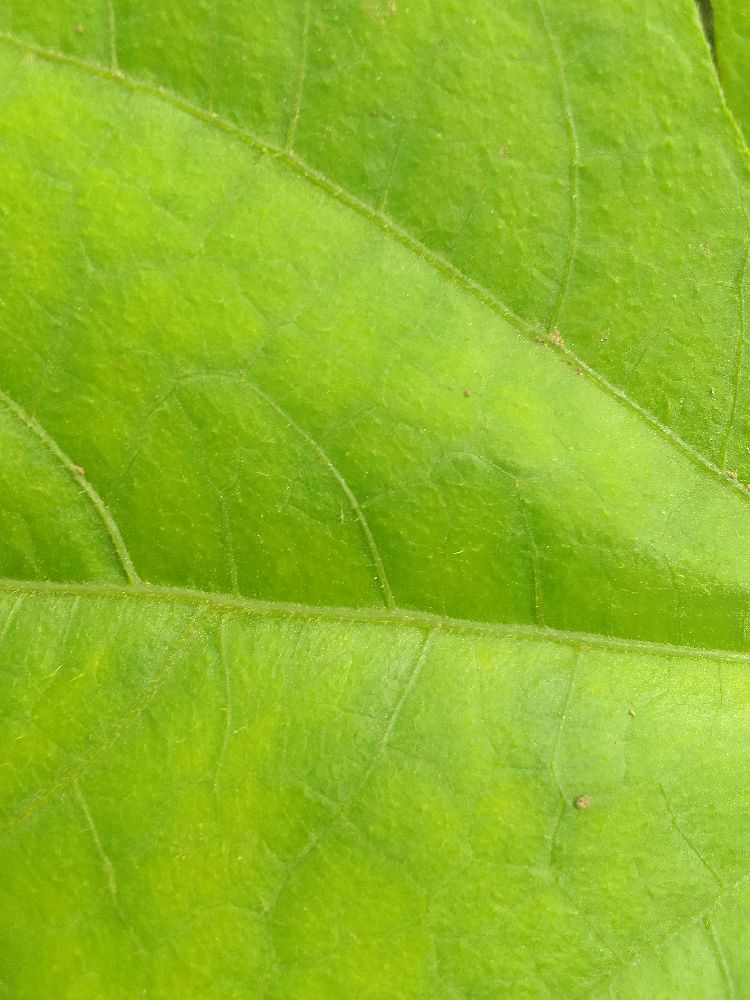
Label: healthy